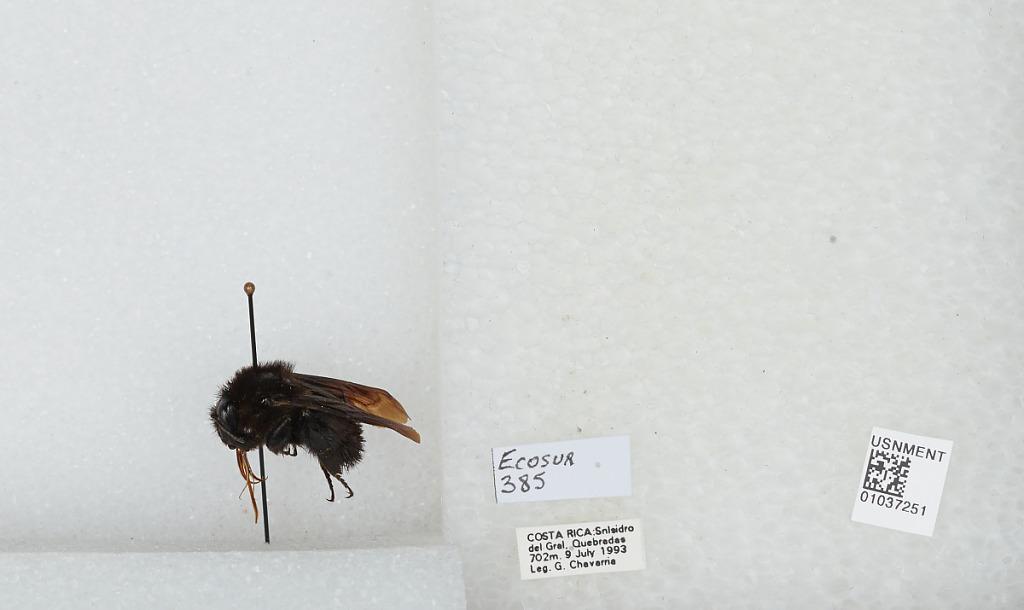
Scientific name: Bombus (Megabombus) pullatus Franklin
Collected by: G. Chavarria
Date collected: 1993-7-9
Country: Costa Rica
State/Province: San Josè
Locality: Quebradas, San Isidro del General